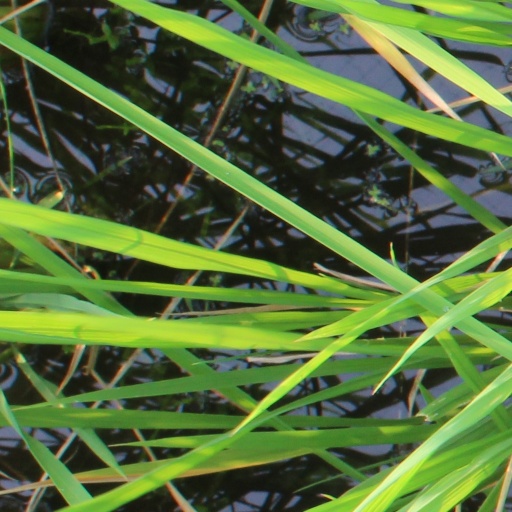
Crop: rice